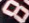
Number: 8